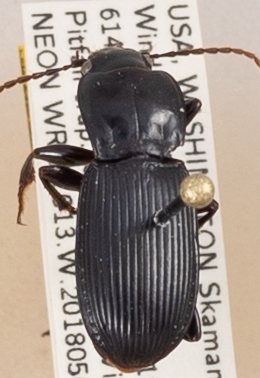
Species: Pterostichus herculaneus
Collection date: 2018-05-08
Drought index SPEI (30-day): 0.008
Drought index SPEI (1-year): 0.03
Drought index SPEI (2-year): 0.71